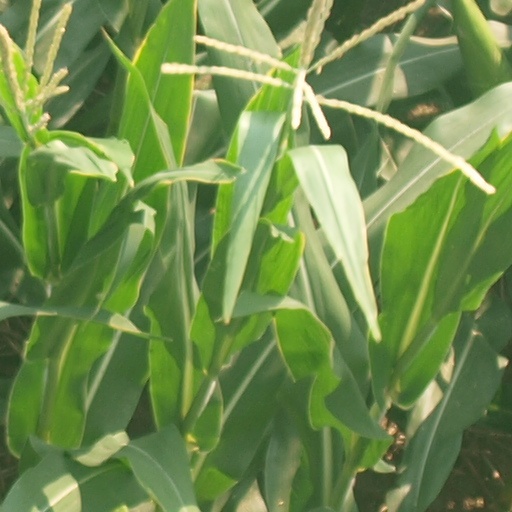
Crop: maize; corn